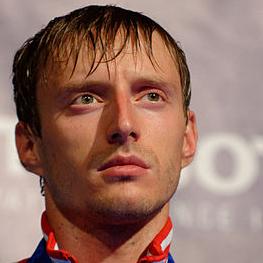
Age: 26